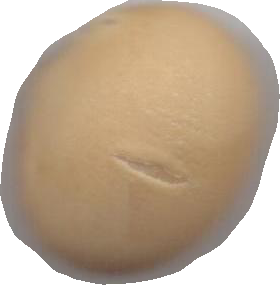
Variety: Dega